Zhejiang Wenzhou High School

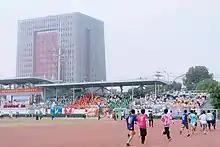
The 68th sports day

The sports days, which often last for 3 days, contain track and field. According to tradition, every 3 classes of different grades would team up as a league to join the competition. Each league would design and buy the outfits weeks ahead of the sports day. Many leagues write their songs to cheer members up, and some even make their mascots and flags.